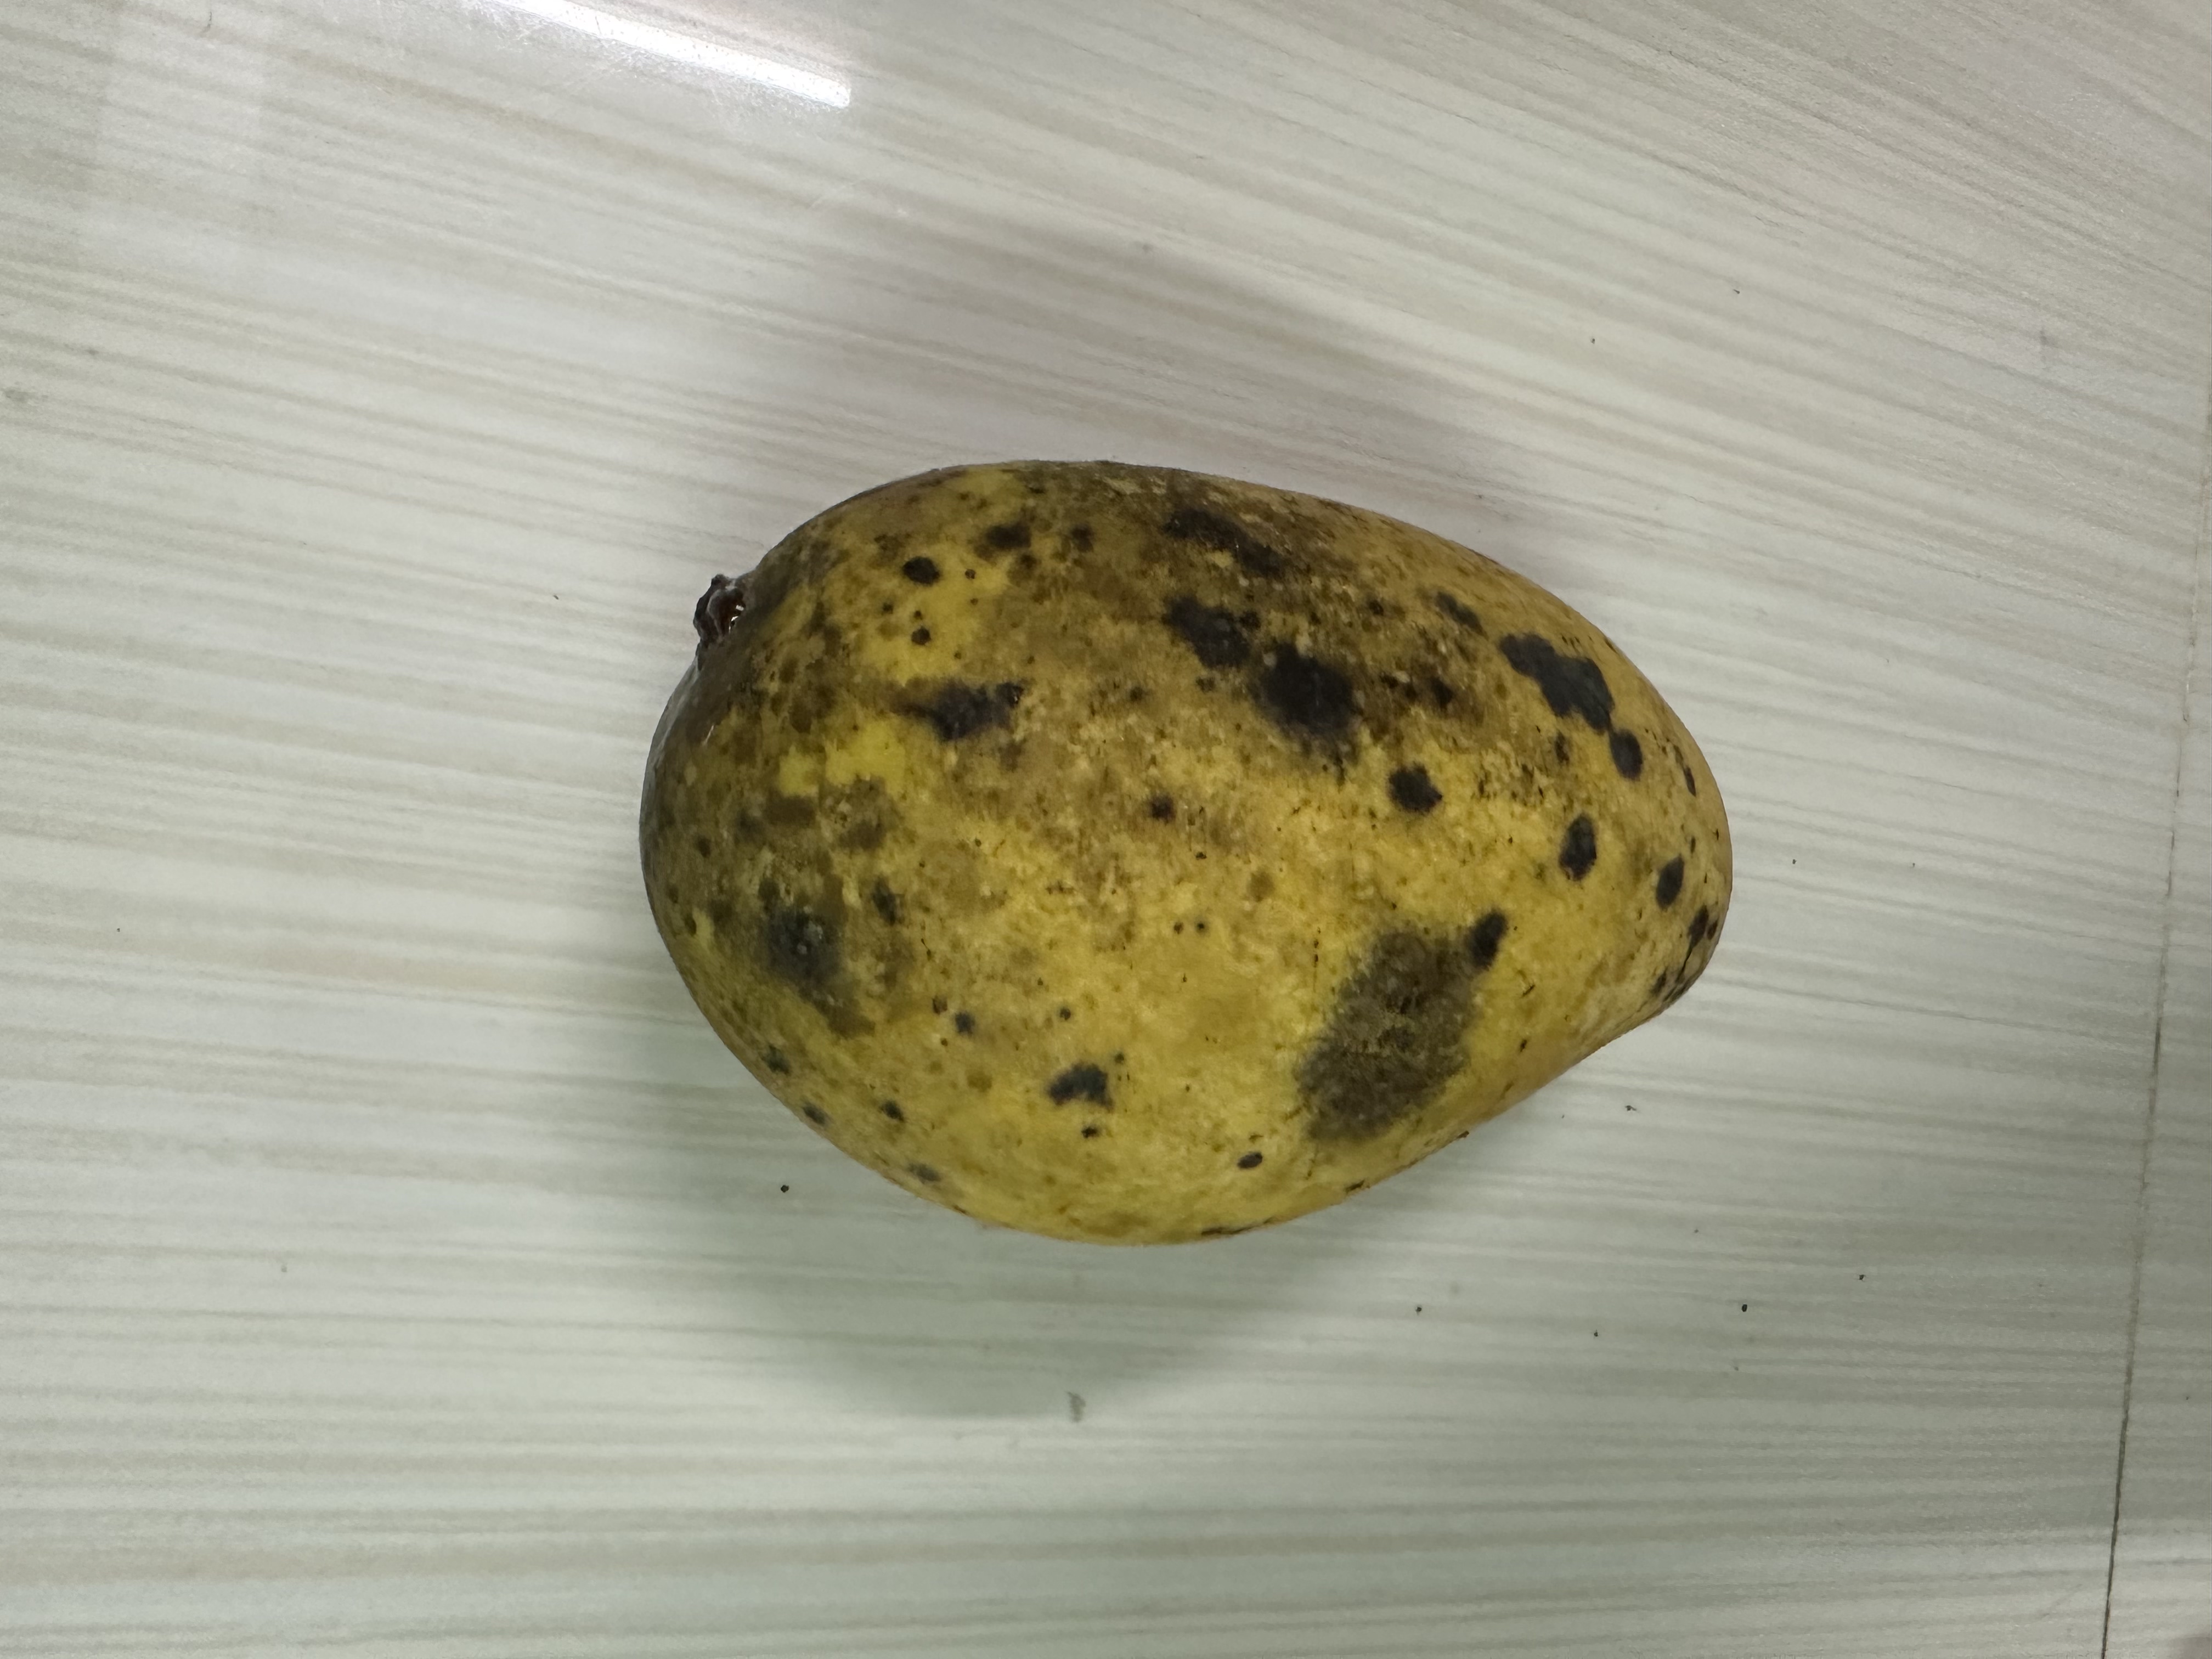
Mango variety: Katimon